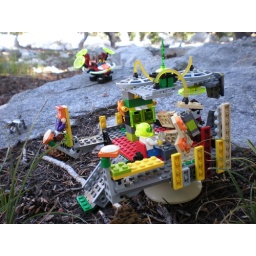
My house of the future with my car of the future and pets in the background.